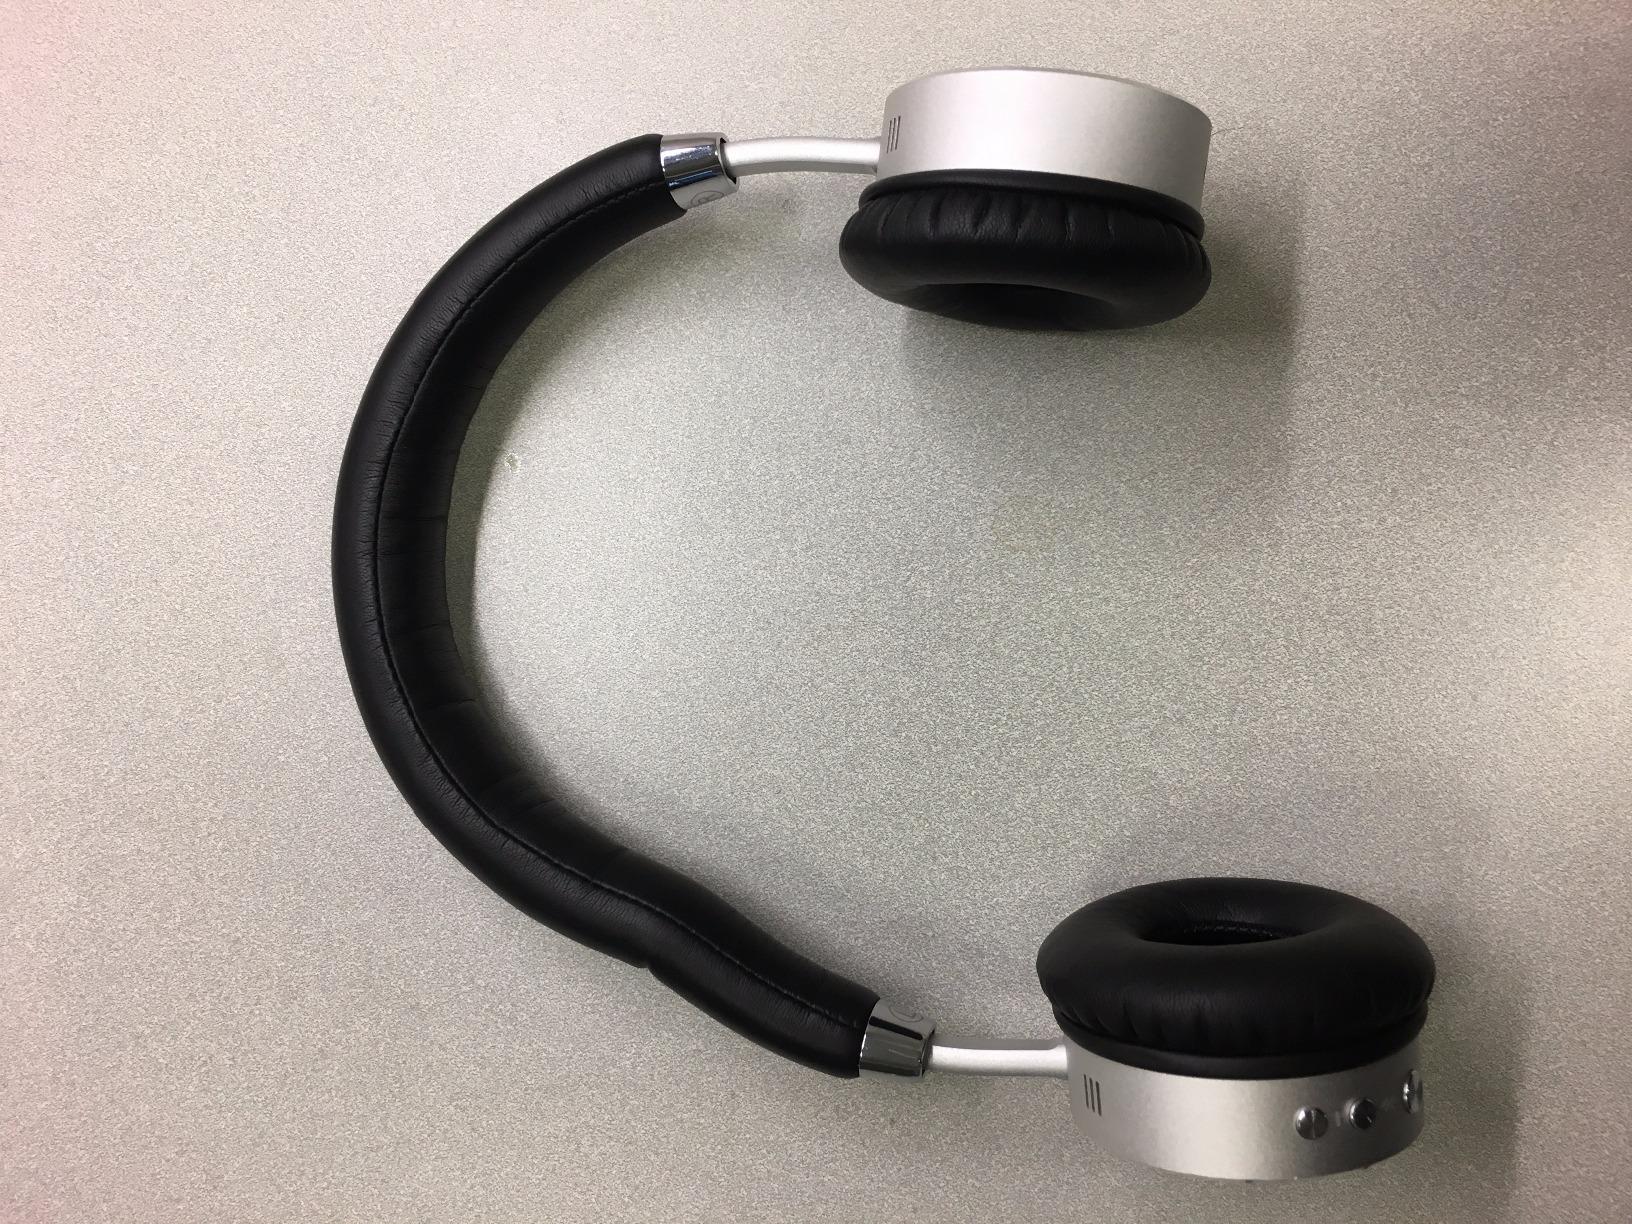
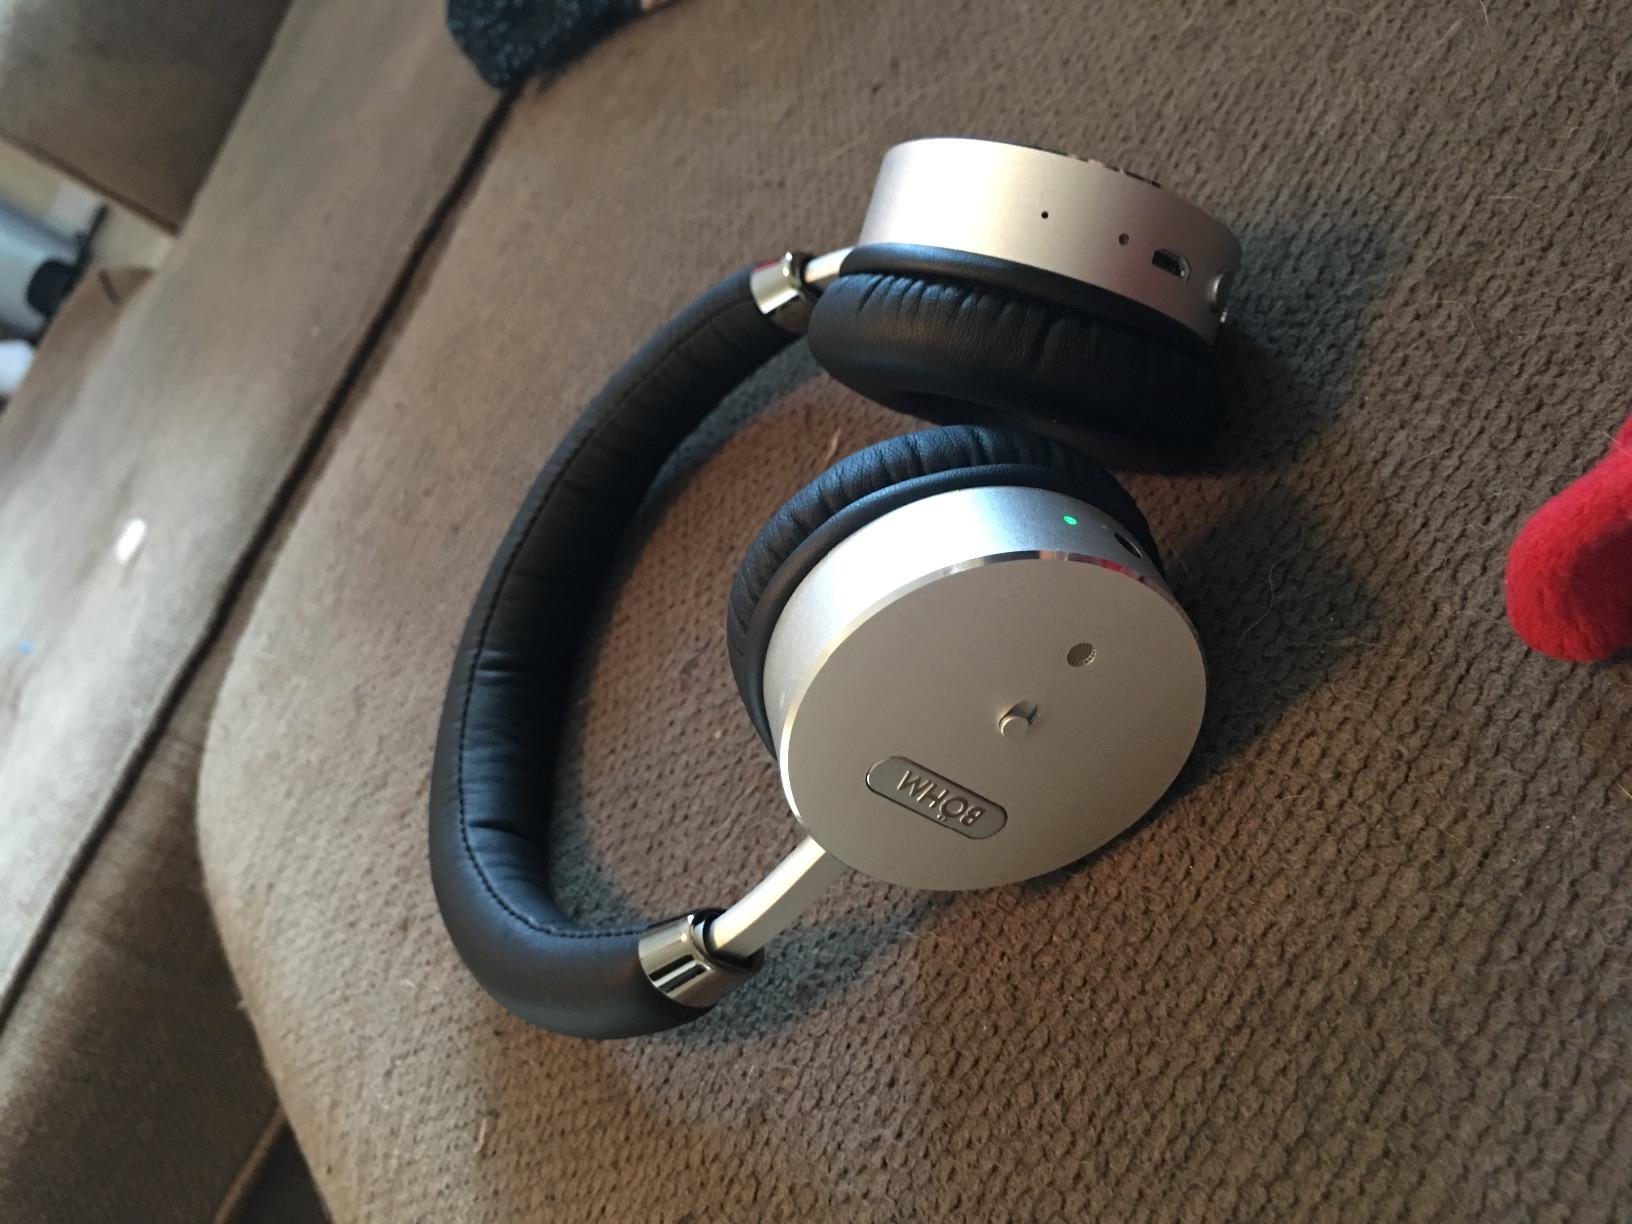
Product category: headphones
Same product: yes